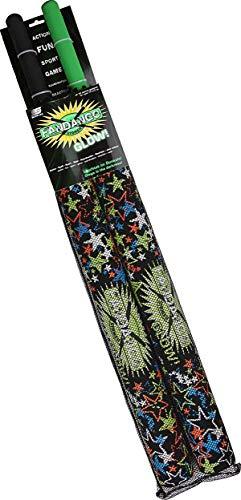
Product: Sunflex Fandango Striker Glow - Glow in The Dark Foam Swords - 2 Foam Hit Sticks
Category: Toys & Games | Sports & Outdoor Play | Pools & Water Toys | Pool Toys
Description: INCLUDED - 2 Fandango Striker Glow Foam Swords in a drawstring bag.
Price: $34.99
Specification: Product Dimensions:         33 x 3 x 1 inches ; 9.8 ounces    |Shipping Weight: 1.4 pounds (View shipping rates and policies)|ASIN: B019DP3UL8|Item model number: 75515|    #640    in Pool Toys